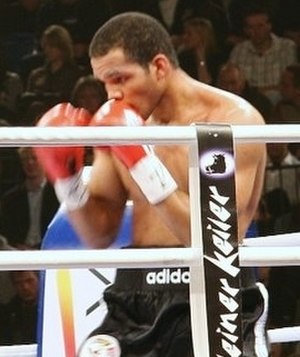
Yoan Pablo Hernández
Yoan Pablo Hernández er en tidligere cubansk-tysk professionel bokser, der konkurrerede i cruiservægt. Han repræsenterede Cuba under Sommer-OL 2004 i Athen, hvor han blev slået ud i 2. runde.